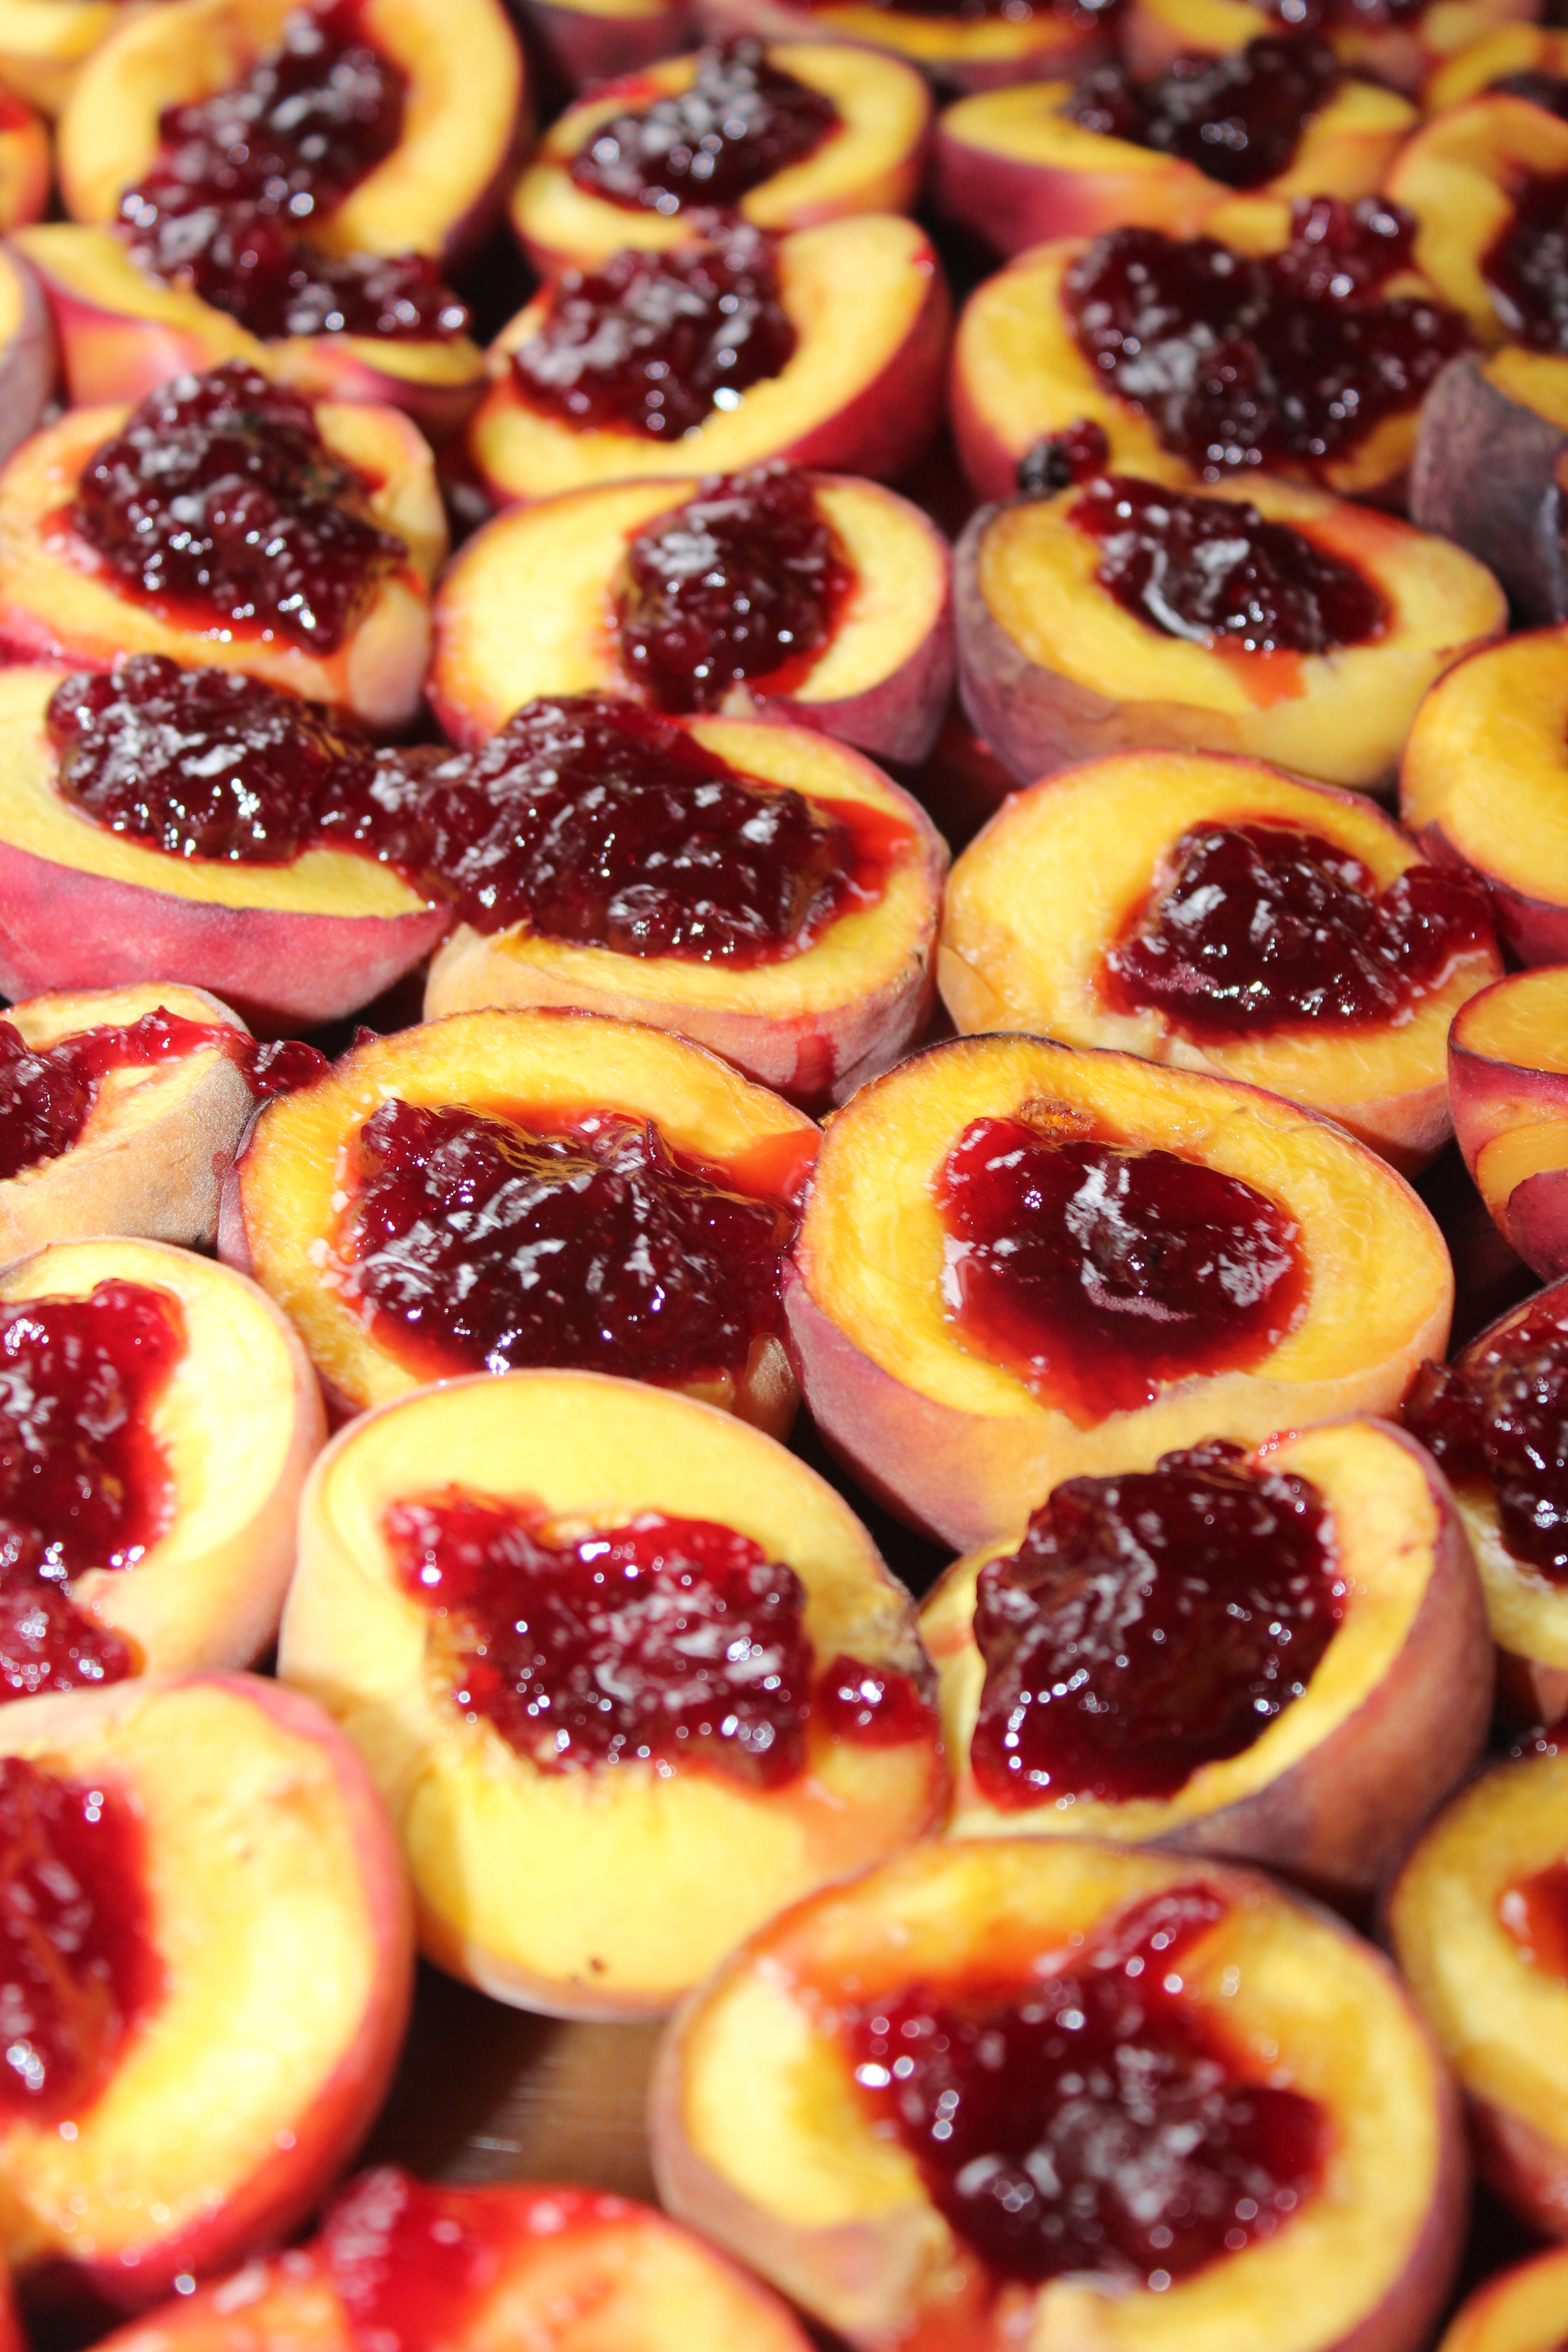
plant, fruit, berry, wild, food, produce, baking, dessert, buffet, cherry pie, cranberry, peach, baked goods, flowering plant, rose family, danish pastry, cranberries, hot buffet, warm food, land plant